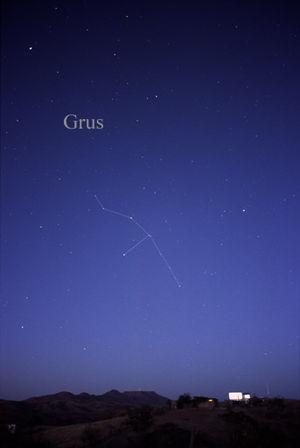
La Grue est une constellation de l'hémisphère austral, située juste en dessous du Poisson austral.